Black Market Karma

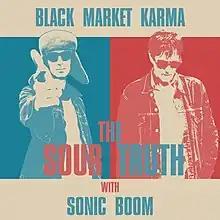
Black Market Karma with Sonic Boom - "The Sour Truth" Cover Art.

The album returns to their guitar-based sound featuring vocals on the majority of the songs since their 2016 release "Animal Jive."